Heckscher State Parkway

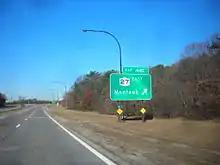
Heckscher State Parkway at exit 44E, NY 27 east toward Montauk

The Heckscher State Parkway begins at an interchange with the southern terminus of the Sagtikos State Parkway in the hamlet of West Islip on Long Island. The junction is signed as exit 41A on the Heckscher Parkway and the Southern State Parkway, the Heckscher Parkway's westward continuation toward New York City. Past the interchange, the Heckscher Parkway heads east as a six-lane divided highway, passing through residential areas in West Islip and the North Bay Shore section of town of Islip. It soon enters exit 42, a cloverleaf interchange with County Route 13 (CR 13, named Fifth Avenue). Half of the junction's ramps directly connect to CR 13 while the others use one of the parkway's two service roads, named Spur Drive South and Spur Drive North. After the interchange, the parkway continues generally eastward through Brentwood, running past dense woods buffering the highway from more developed areas.